Charles IV, Duke of Alençon

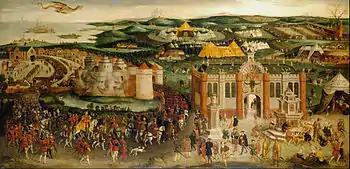
Field of the Cloth of Gold, the elaborate Pavilions are visible towards the rear of the image

In January 1520, Francis requested of cardinal Wolsey to arrange a meeting between the English and French king's, which was to be held near Guînes in north-east France. The diplomatic importance of England to France had been magnified by the merger of the Holy Roman Empire and Spanish crowns under one head, with the sovereign of England (Henry VIII) now able to play kingmaker between France and the Emperor. At the summit known as the Field of the Cloth of Gold, held in June 1520, Alençon was afforded an exclusive privilege enjoyed by few others aside than the king. Alongside the baron de Montmorency, the "amiral" de Bonnivet (admiral of Bonnivet, admiral being the second most senior military command behind the Constable), the comte de Tende, chancellor Duprat and the financier Semblançay he enjoyed the use of a ready made double canvass pavilion.